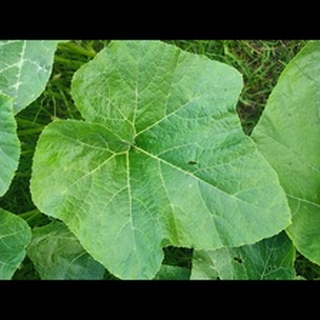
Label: healthy_pumpkin